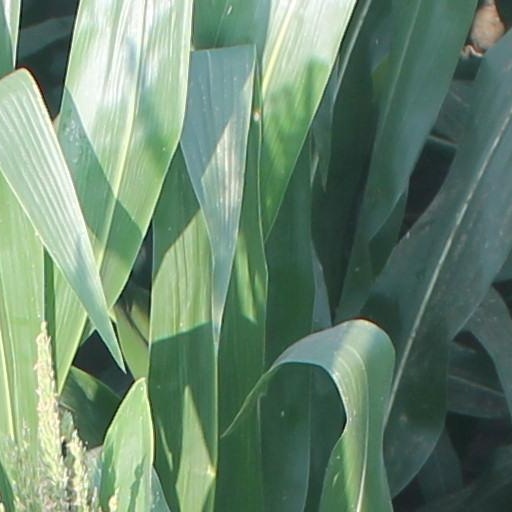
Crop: maize; corn